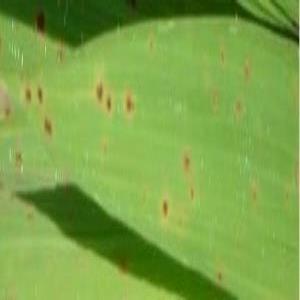
Disease: Brownspot